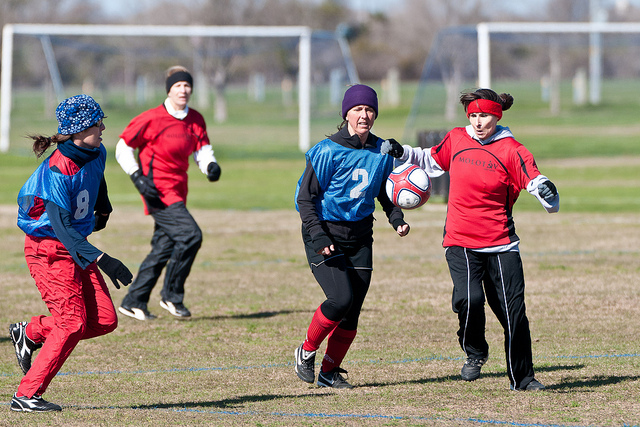
hai đội bóng nữ đang cùng nhau tranh bóng trên sân cỏ